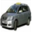
Label: automobile